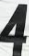
Number: 4